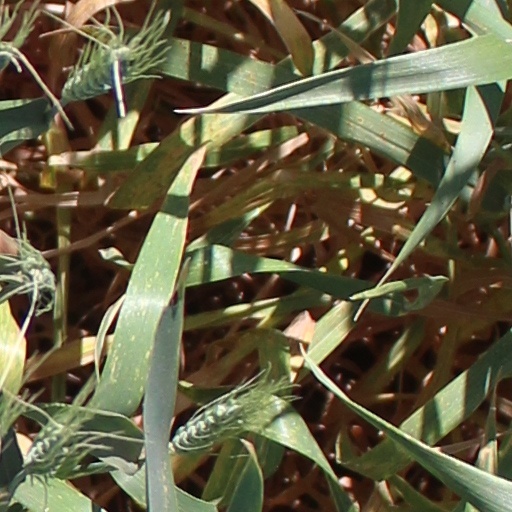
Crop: wheat